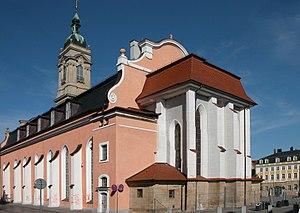
Eisenach est une ville allemande, située dans l'ouest du land de Thuringe et au centre du pays, dans la vallée de l'Hörsel. La ville est dominée par le château de Wartbourg qui fut le théâtre de célèbres joutes de troubadours au XIIIᵉ siècle et qui inspirèrent à Richard Wagner le thème de son opéra Tannhäuser. De plus, la ville est connue comme étant le lieu où Martin Luther a traduit la Bible en allemand, au XVIᵉ siècle.